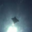
Label: ray